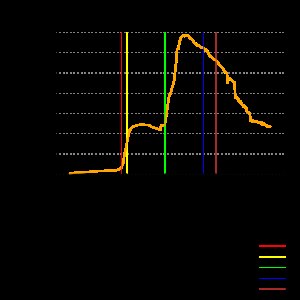
Piratenpartei Deutschland / Valgresultaterne
Medlemmer
Piratenpartei Deutschland er et tysk politisk parti, det blev grundlagt i 2006 modelleret efter Piratpartiet.